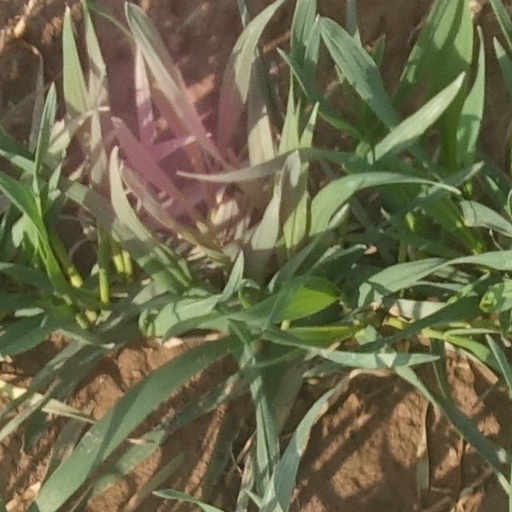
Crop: wheat